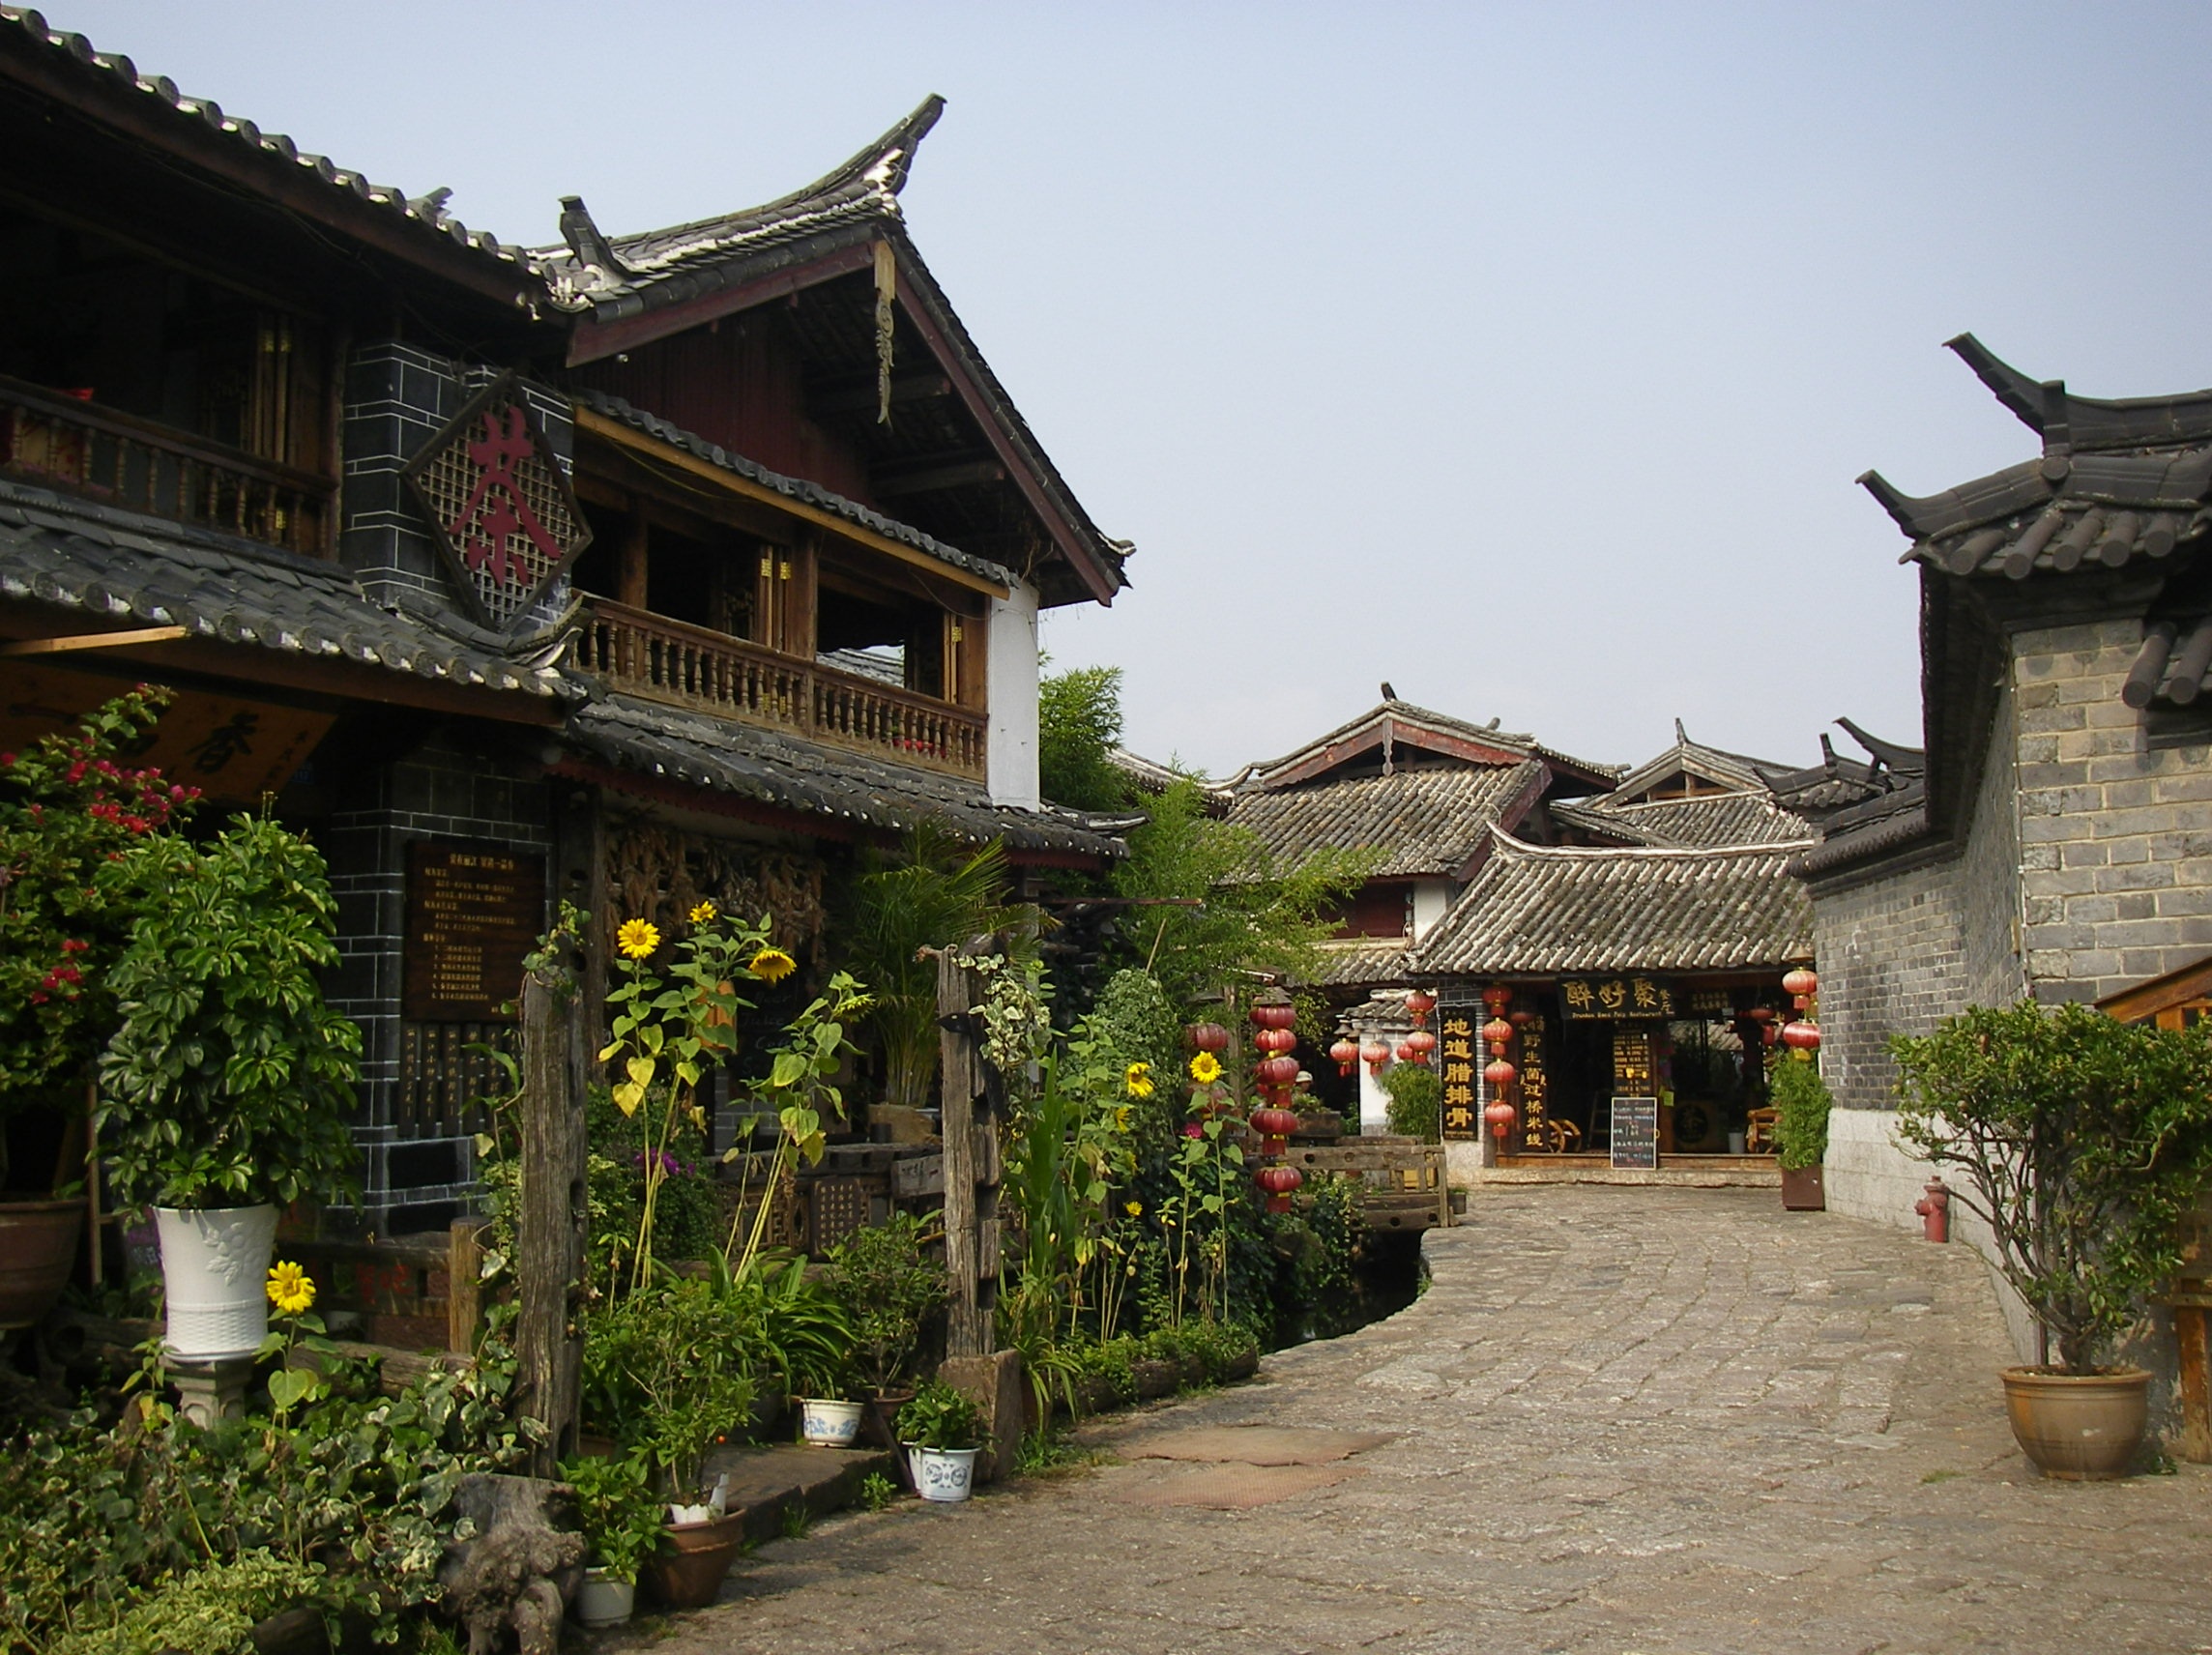
house, town, building, palace, village, tourism, old town, temple, resort, monastery, estate, the scenery, early in the morning